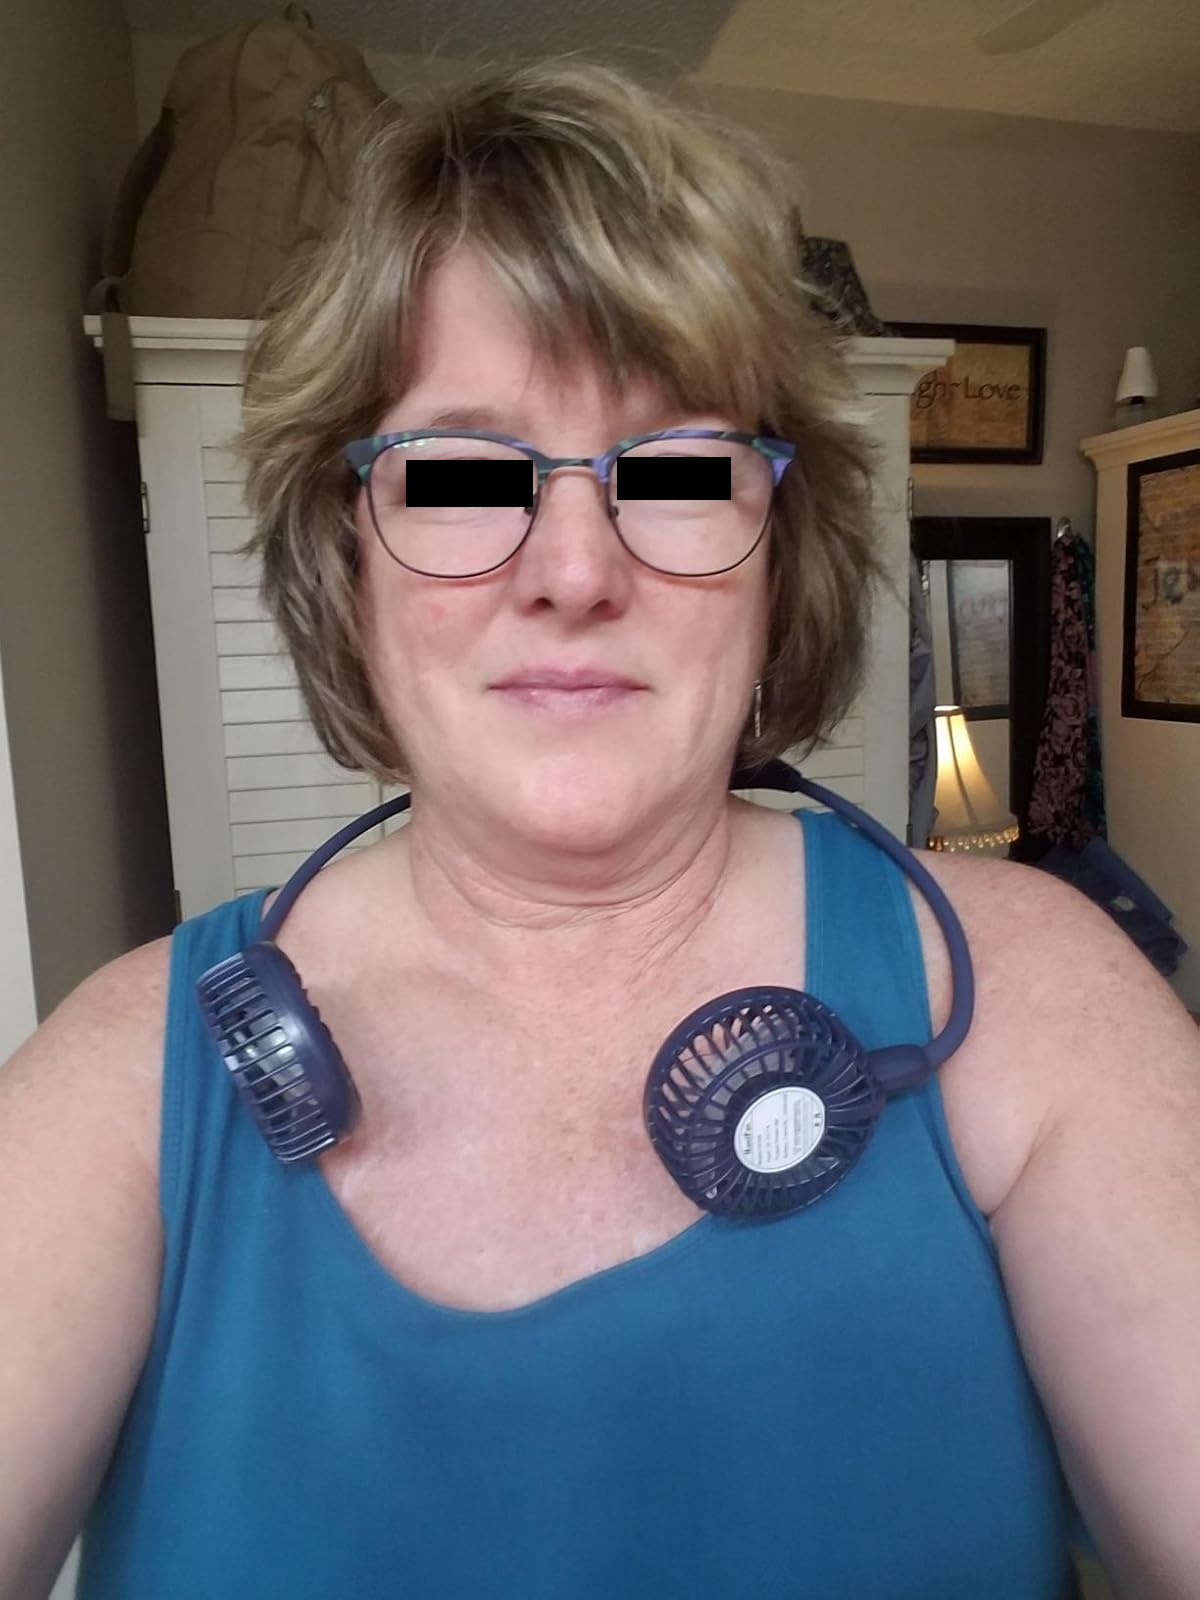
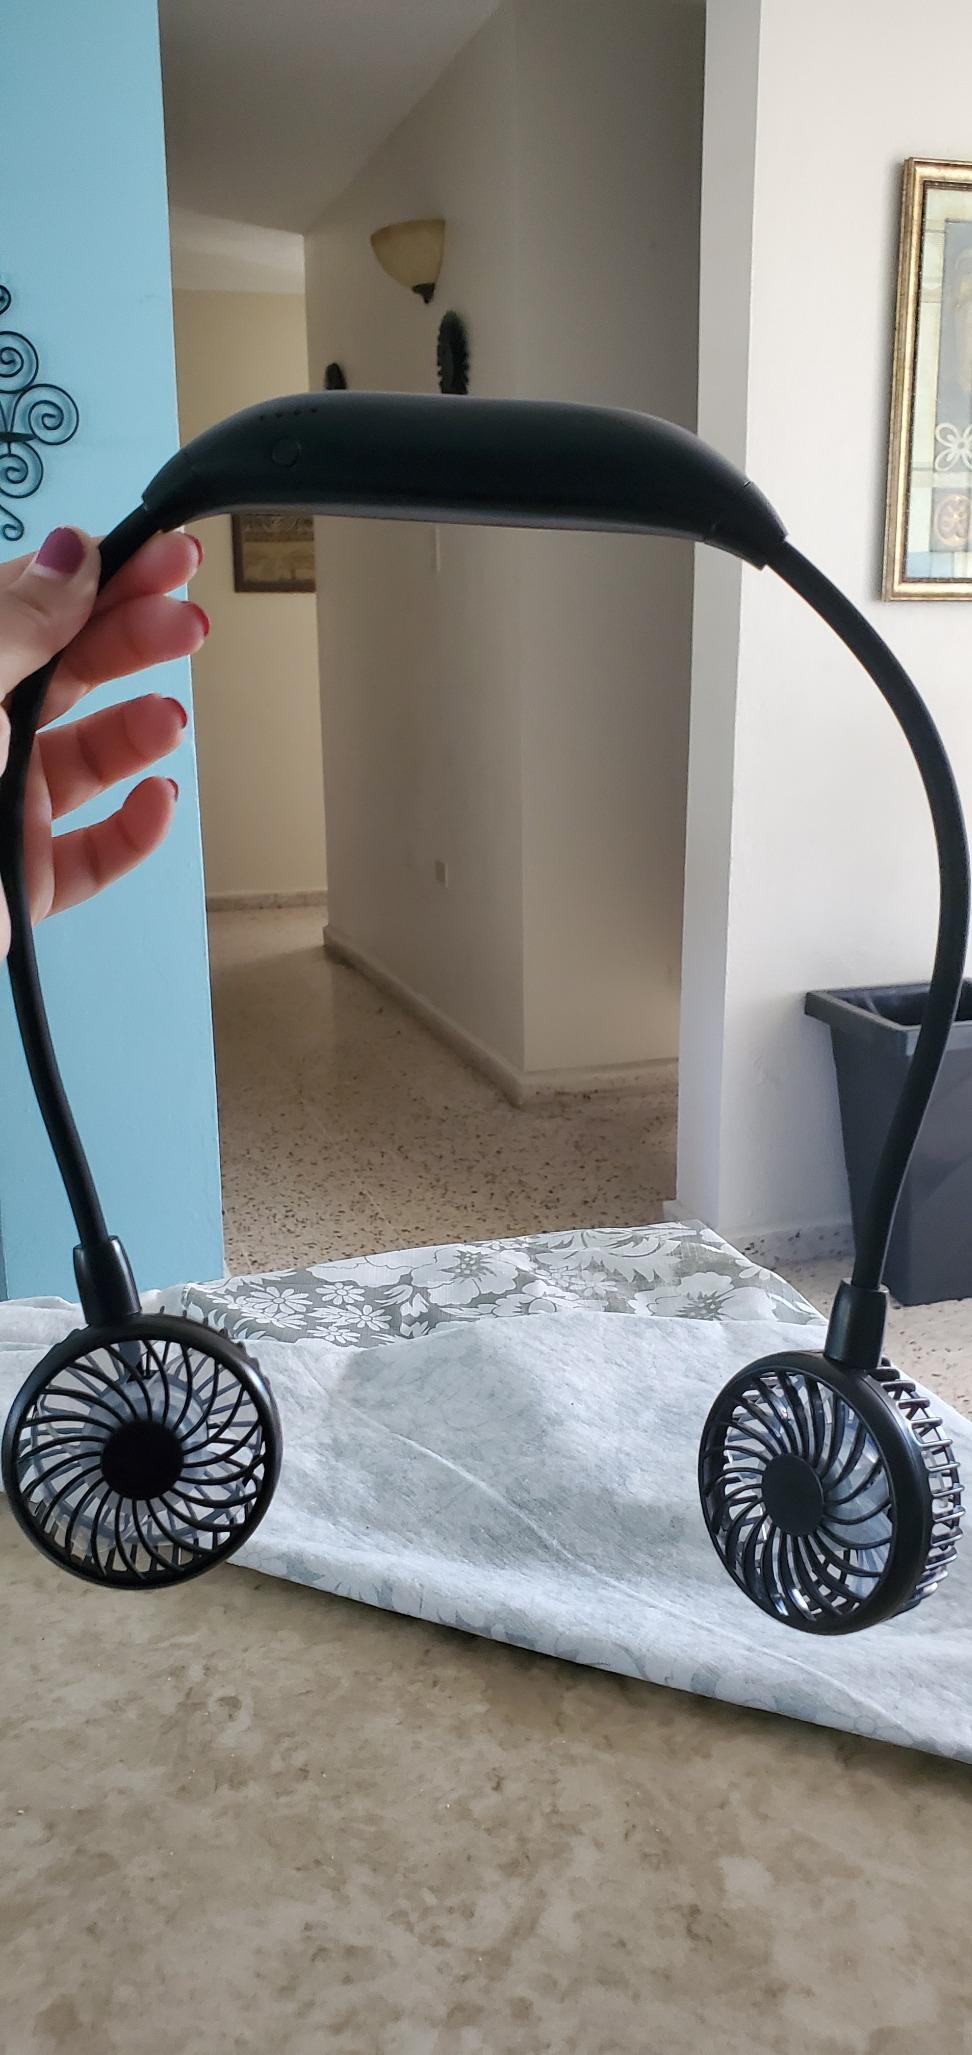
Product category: fan
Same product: no